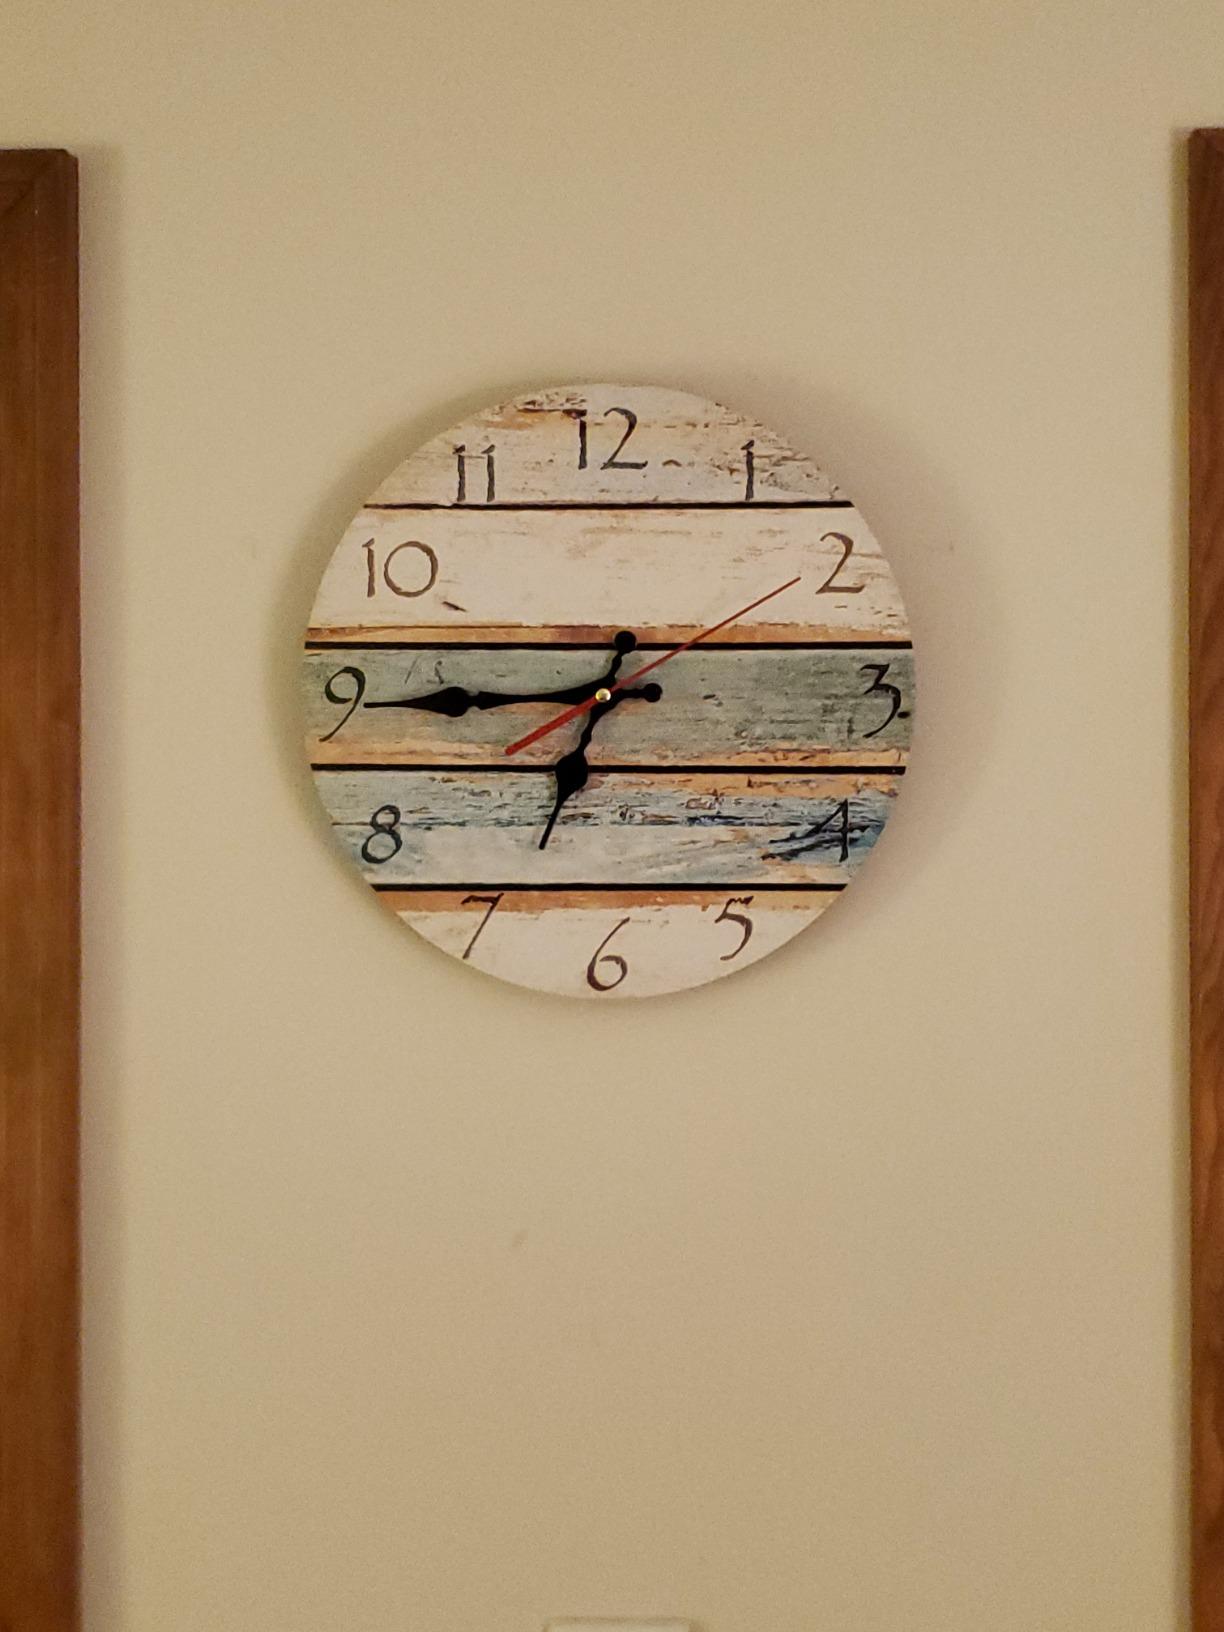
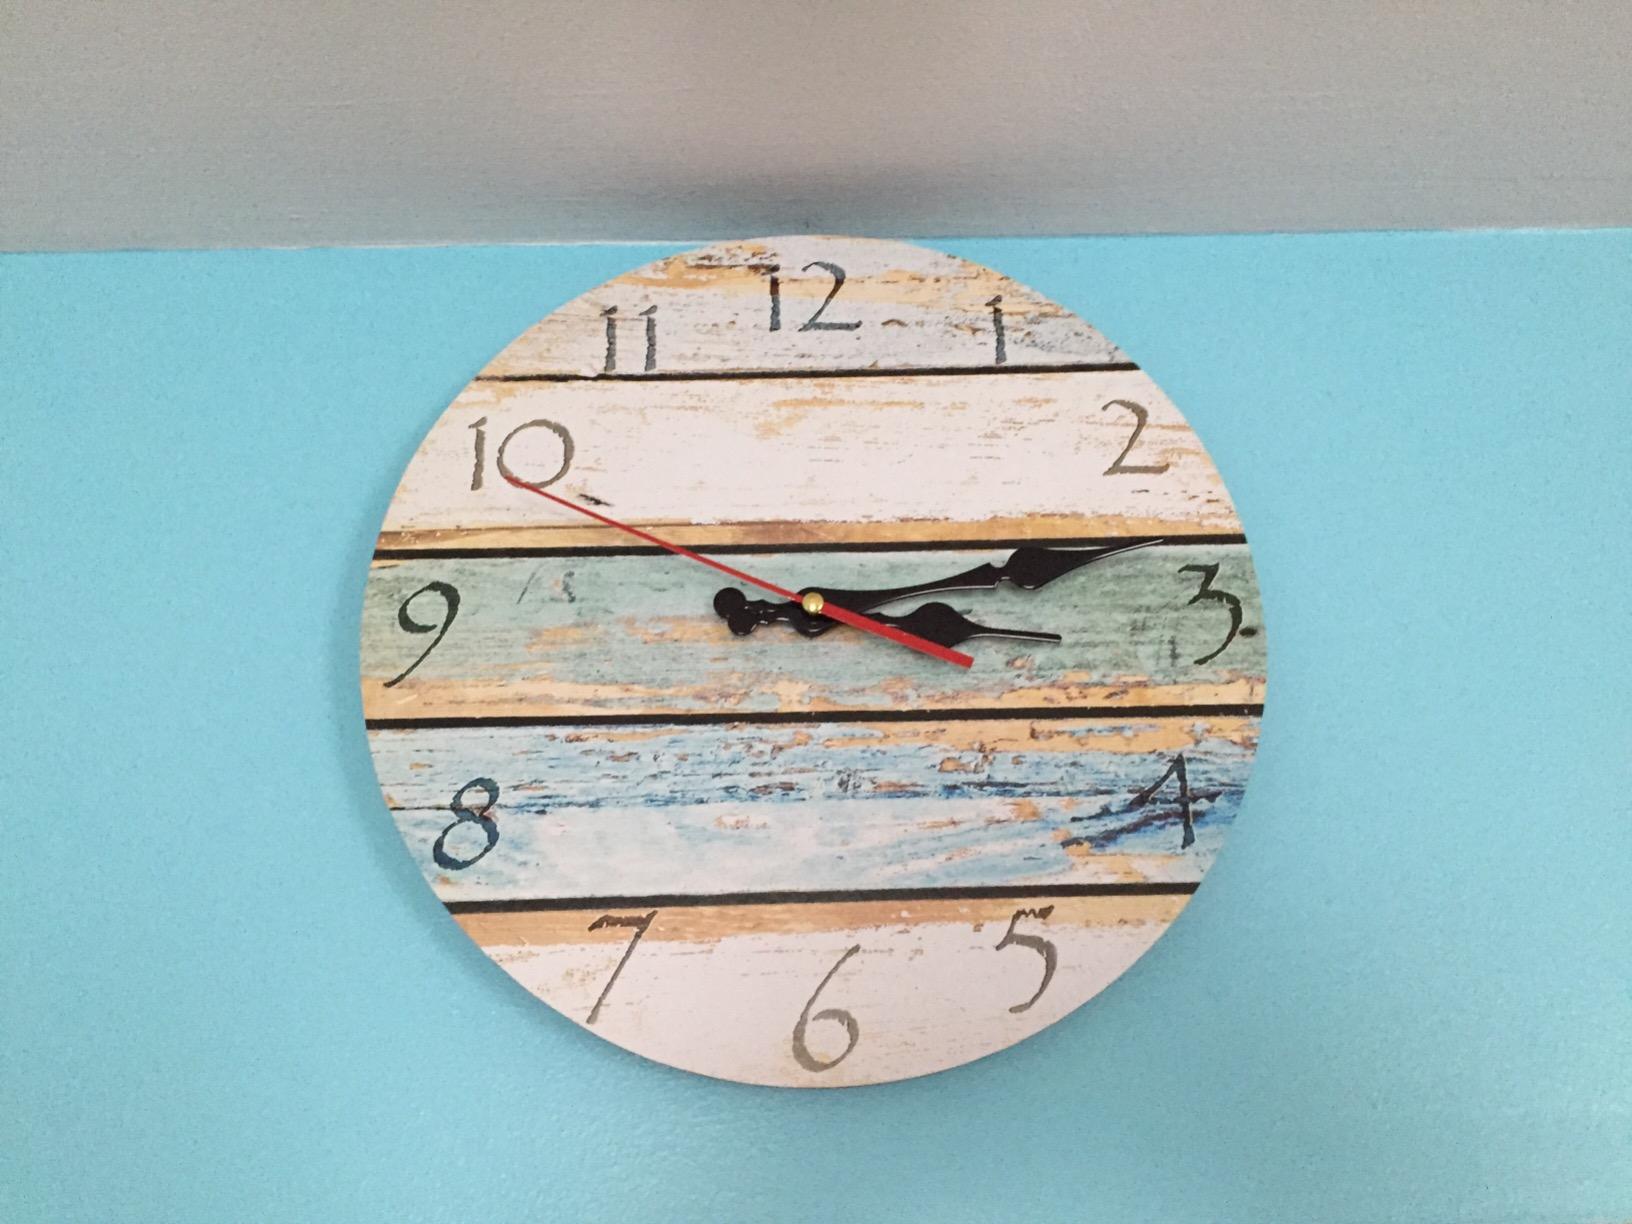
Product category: clock
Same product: yes